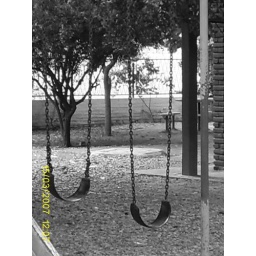
'we're just two lost souls swimming in a fish bowl'